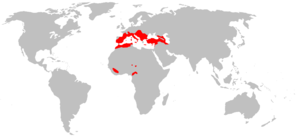
Cette liste commentée recense la mammalofaune à Chypre. Elle répertorie les espèces de mammifères chypriotes actuels et celles qui ont été récemment classifiées comme éteintes. Cette liste comporte 57 espèces réparties en onze ordres et 24 familles, dont deux sont « en danger critique d'extinction », une est « en danger », cinq sont « vulnérables », trois sont « quasi menacées » et deux ont des « données insuffisantes » pour être classées.
Cette liste commentée recense la mammalofaune en Tchéquie. Elle répertorie les espèces de mammifères tchèques actuels et celles qui ont été récemment classifiées comme éteintes. Cette liste comporte cent espèces réparties en neuf ordres et 23 familles, dont une est « en danger critique d'extinction », une autre est « en danger », cinq sont « vulnérables », neuf sont « quasi menacées » et une a des « données insuffisantes » pour être classée.
Cette liste commentée recense la mammalofaune en Europe. Elle répertorie les espèces de mammifères européens actuels et celles qui ont été récemment classifiées comme éteintes. Comme ici n'est référencé que l'Europe dans ses limites géographiques les plus communément admises, cette liste ne comptabilise pas les animaux présents dans les îles Canaries, Madère, le Groenland, la Sibérie, la partie asiatique de la Transcaucasie, l'Anatolie et Chypre.
Cette liste commentée recense la mammalofaune à Saint-Marin. Elle répertorie les espèces de mammifères saint-marinais actuels et celles qui ont été récemment classifiées comme éteintes. Cette liste comporte 54 espèces réparties en huit ordres et 19 familles, dont sept sont « quasi menacées ».